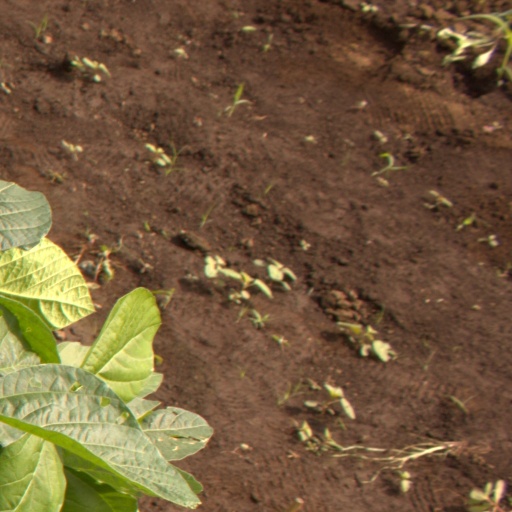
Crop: soybean